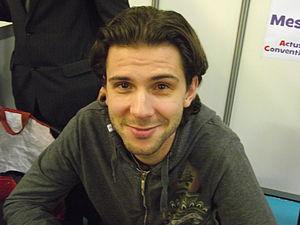
Donald Reignoux est un acteur français, né le 20 mai 1982.
Kingdom Hearts est une série de jeux vidéo d'action-RPG développée et éditée par Square Enix, qui marque l'association entre Disney Interactive Studios et l'univers des jeux de Square sous la direction de Tetsuya Nomura. Kingdom Hearts est donc un crossover entre univers Square Enix et l'univers Disney qui a lieu dans un monde parallèle créé spécialement pour la série. Dans chacun des opus, les voix des personnages de Disney sont interprétées par les mêmes célébrités que dans leur œuvre d'origine.